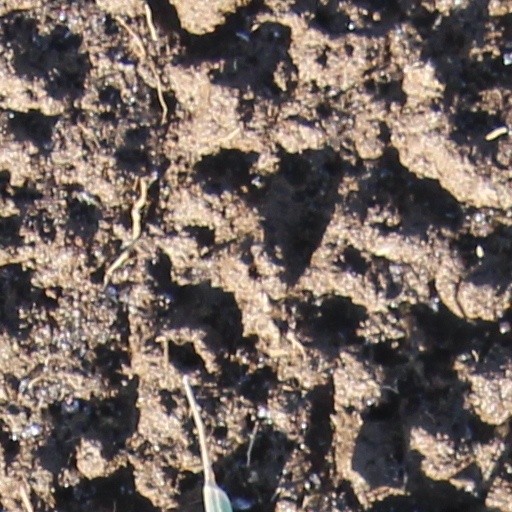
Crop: wheat